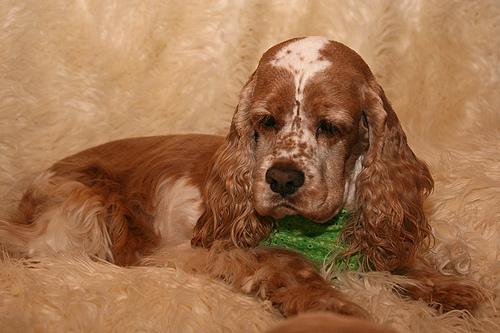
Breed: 286-n000111-cocker_spaniel